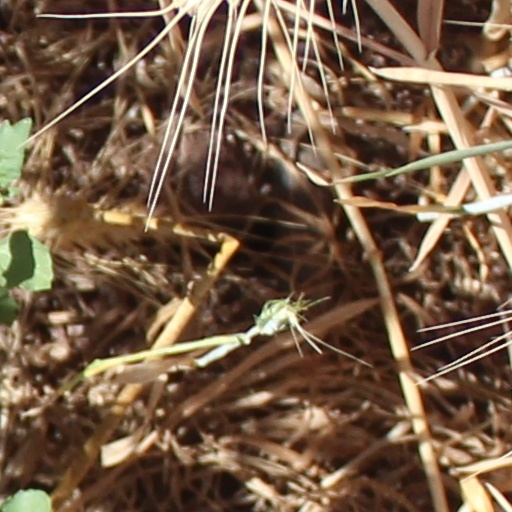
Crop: wheat